Pentium Pro

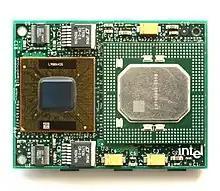
Pentium II Overdrive with heatsink removed. Flip-chip Deschutes core is on the left. 512 KB cache is on the right.

The design of the Pentium Pro bus was influenced by Futurebus, the Intel iAPX 432 bus, and elements of the Intel i960 bus. Futurebus was intended to replace the VMEbus used by the Motorola 68000 from the late 1970s as the main standardized advanced bus, however it remained in stagnation within the standardization committee for many decades. Intel's iAPX 432 initiative was also a commercial failure, however they did learn how to build a split-transaction bus to support a cacheless multiprocessor system afterwards. The i960 had further developed the split-transaction iAPX 432 bus to include a cache coherency protocol, ending up with a feature set highly reminiscent of Futurebus' ambitions.